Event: Nepal Earthquake
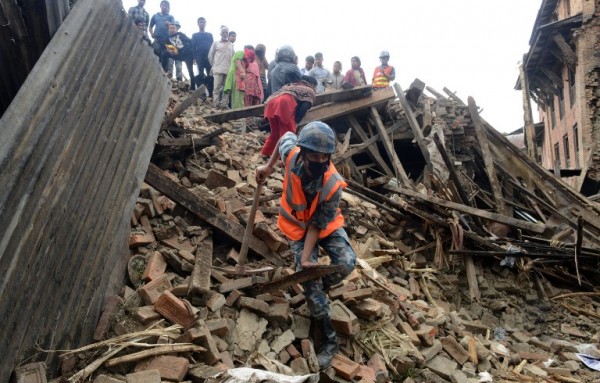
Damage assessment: damage